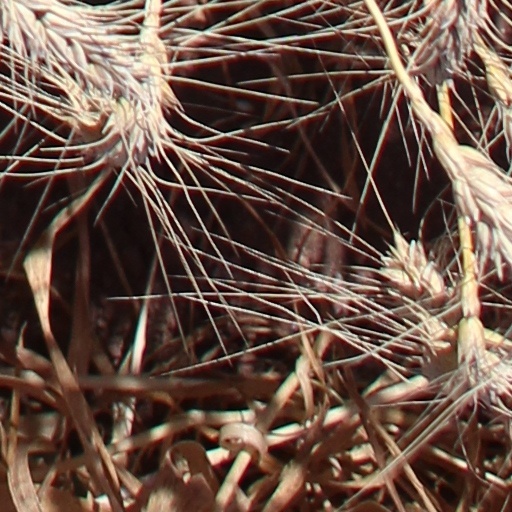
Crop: wheat